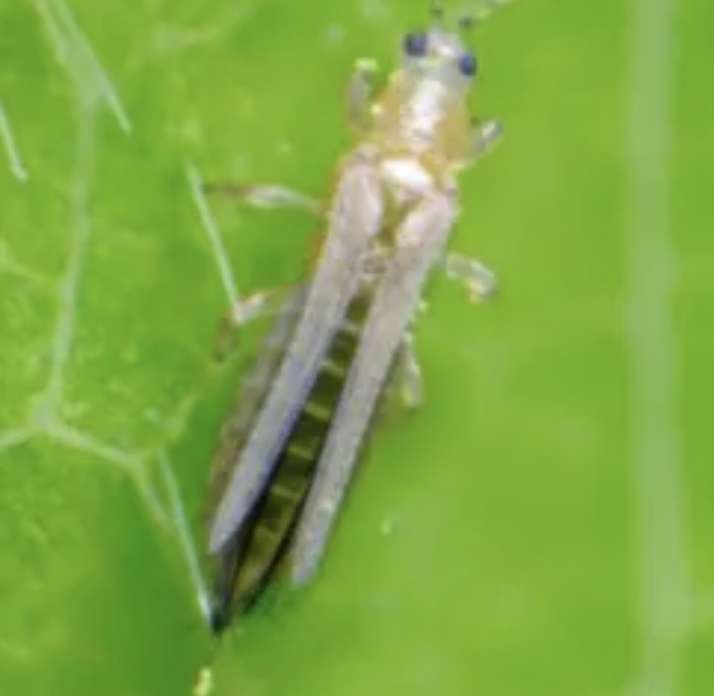
Label: thrips_disease